Centennial Park (Nashville)

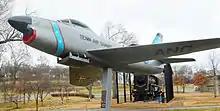
F-86L Sabre Jet

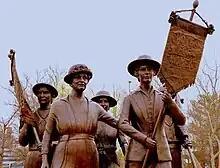
Tennessee Woman Suffrage Monument

From 1954 to 1967, the Parthenon was the backdrop for an enormous nativity scene sponsored by Harveys department store. (This has since gone out of business.) The scene was approximately long, deep and was flooded with colorful lights. However, by 1968, it was sold to a Cincinnati shopping center. According to the "Nashville Banner", the nativity scene was shown only two Christmas seasons in Cincinnati before it collapsed and was discarded.